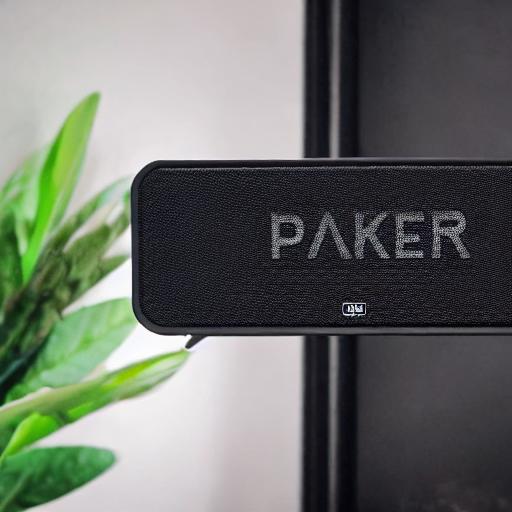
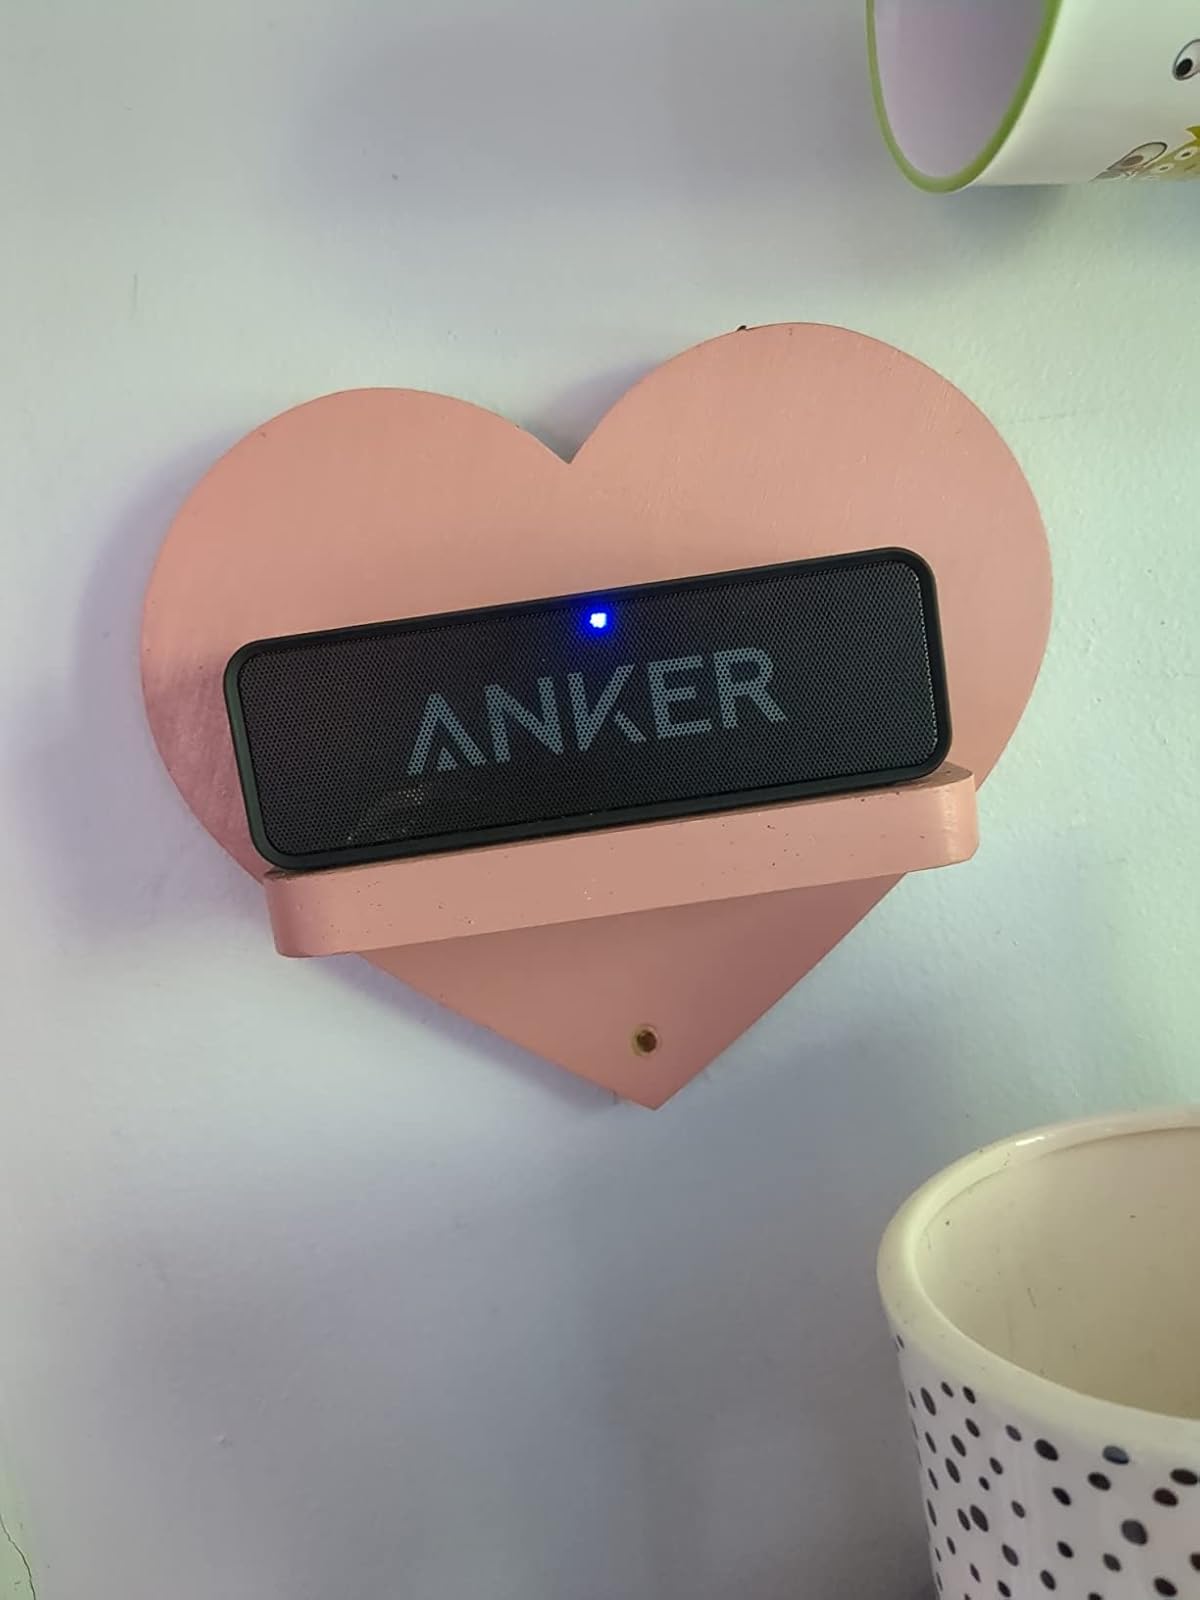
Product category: speaker
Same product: no